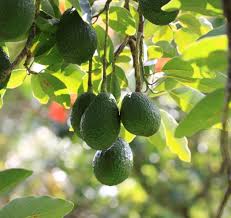
Label: Avocado